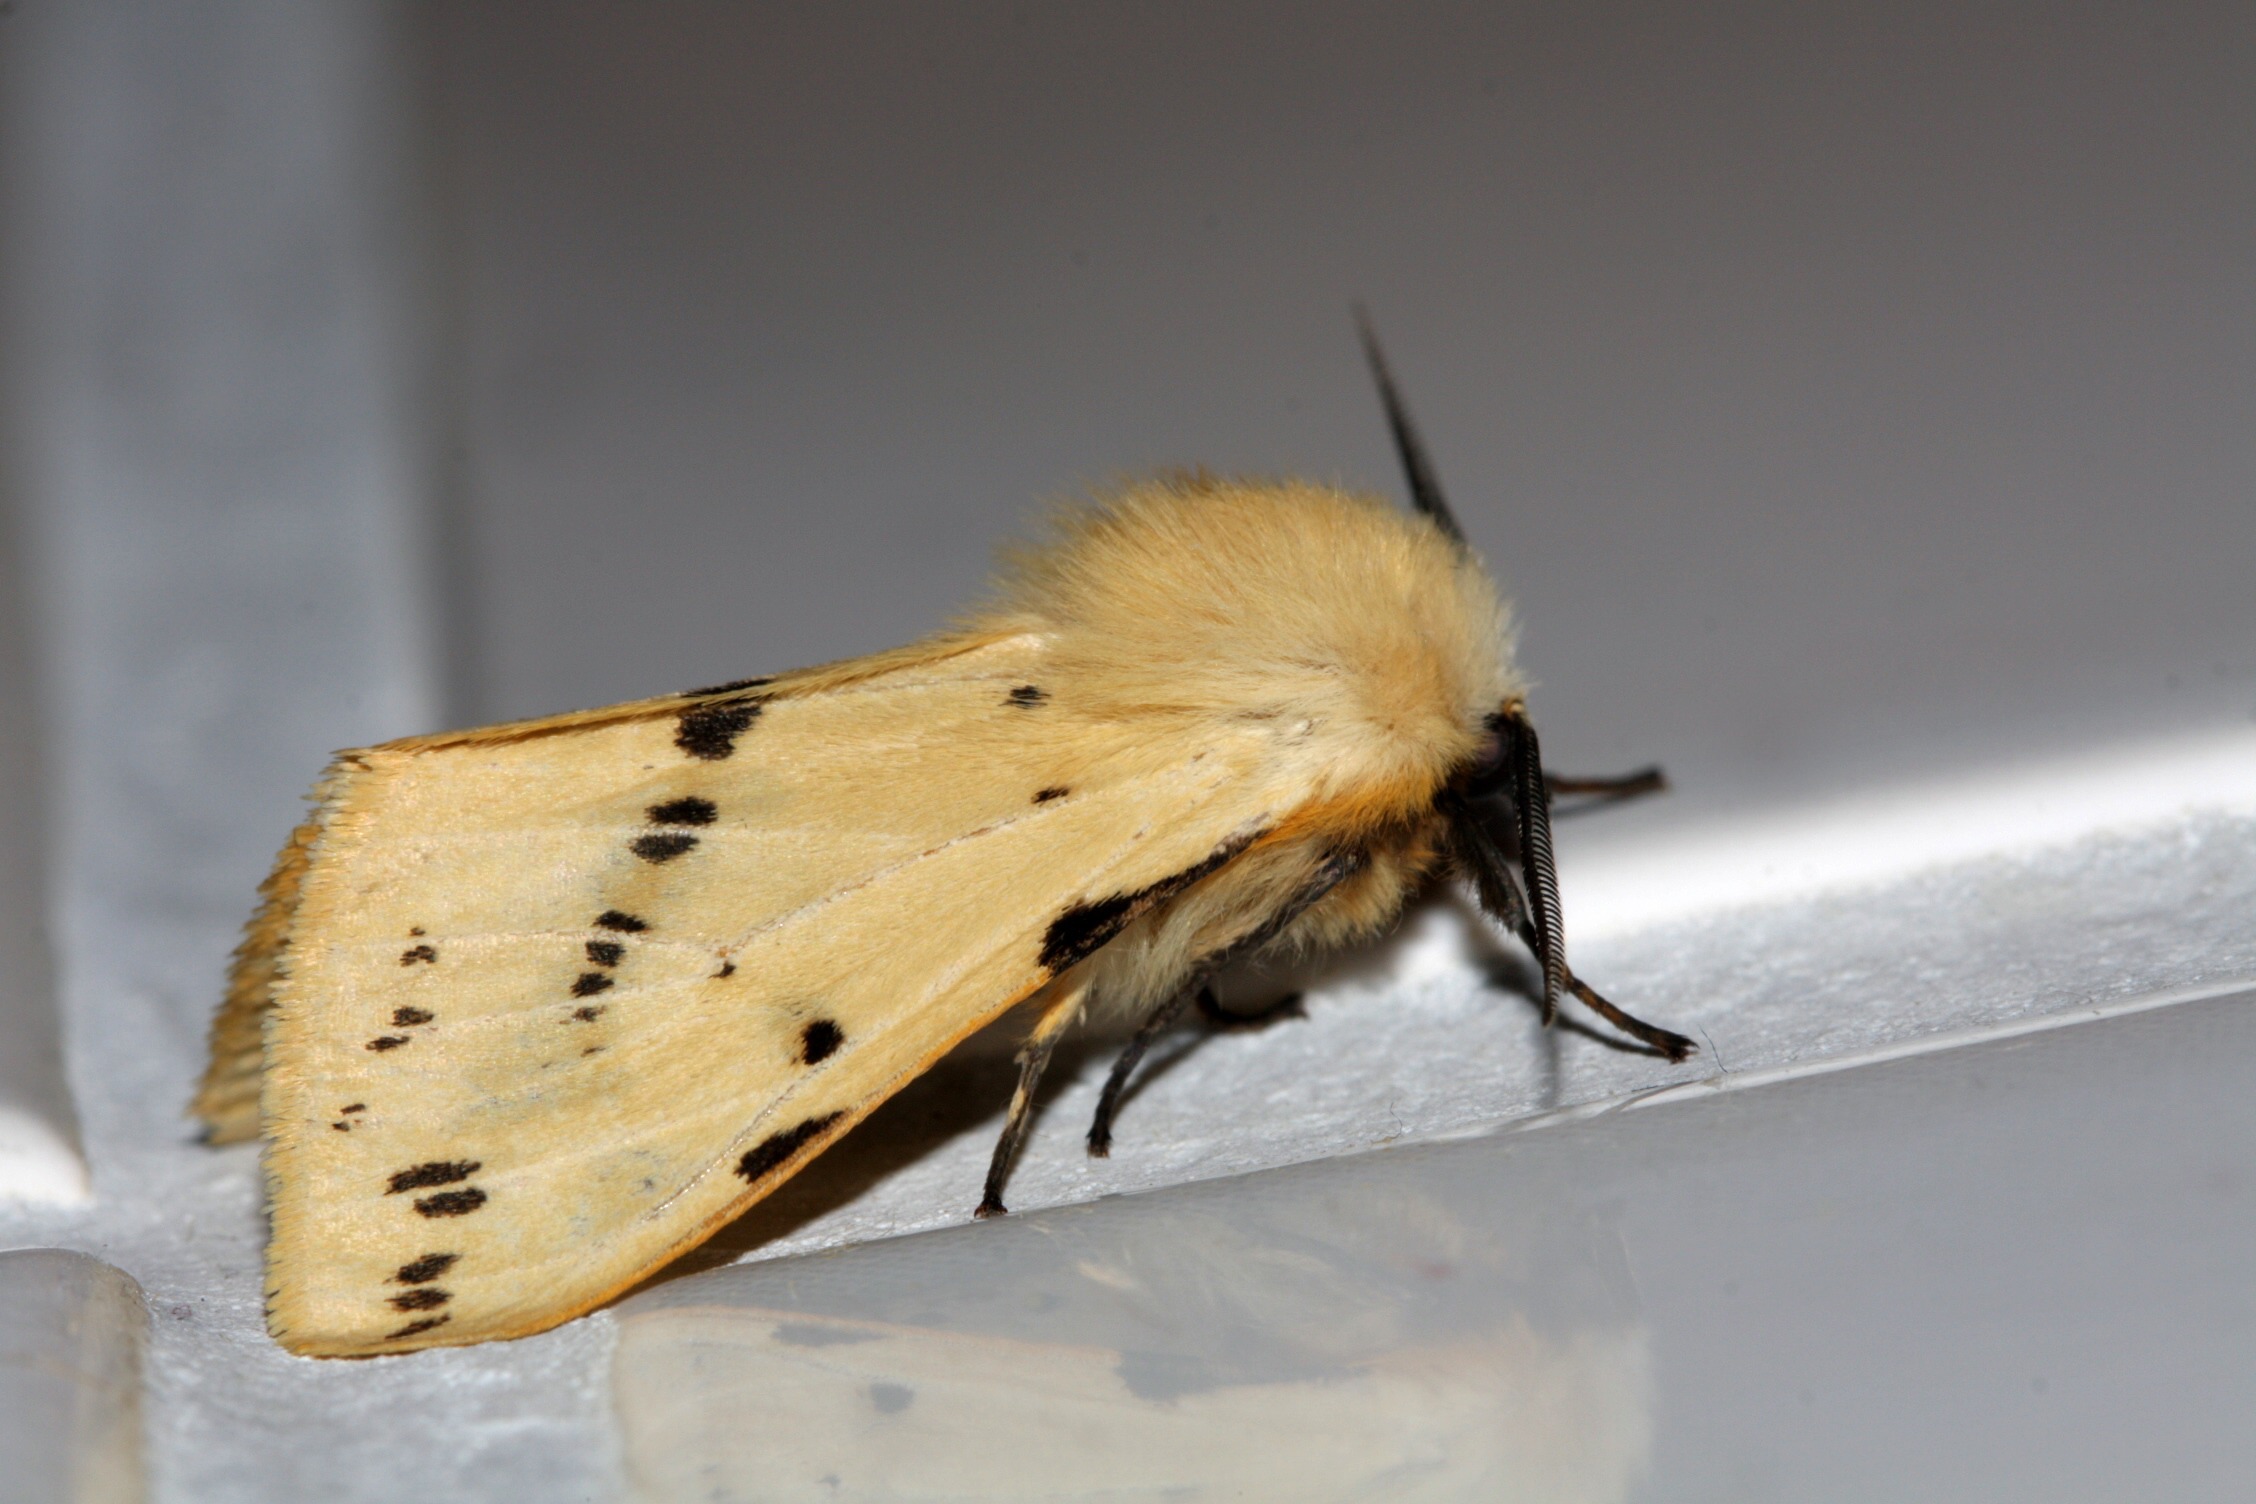
wing, insect, brown, moth, butterfly, fauna, invertebrate, close up, eyes, hairy, large, flight insect, macro photography, arthropod, probe, motte, pollinator, moths and butterflies, bombycidae